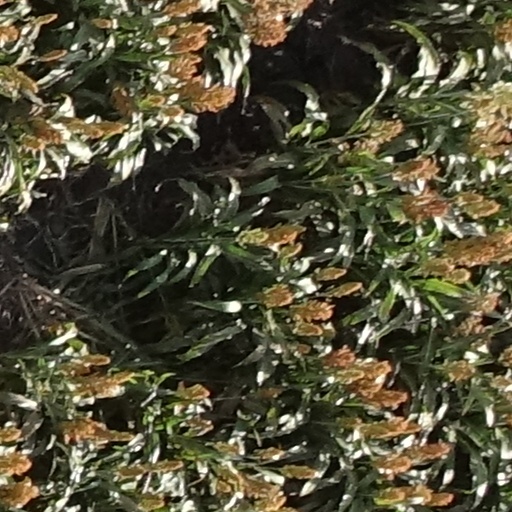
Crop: sorghum